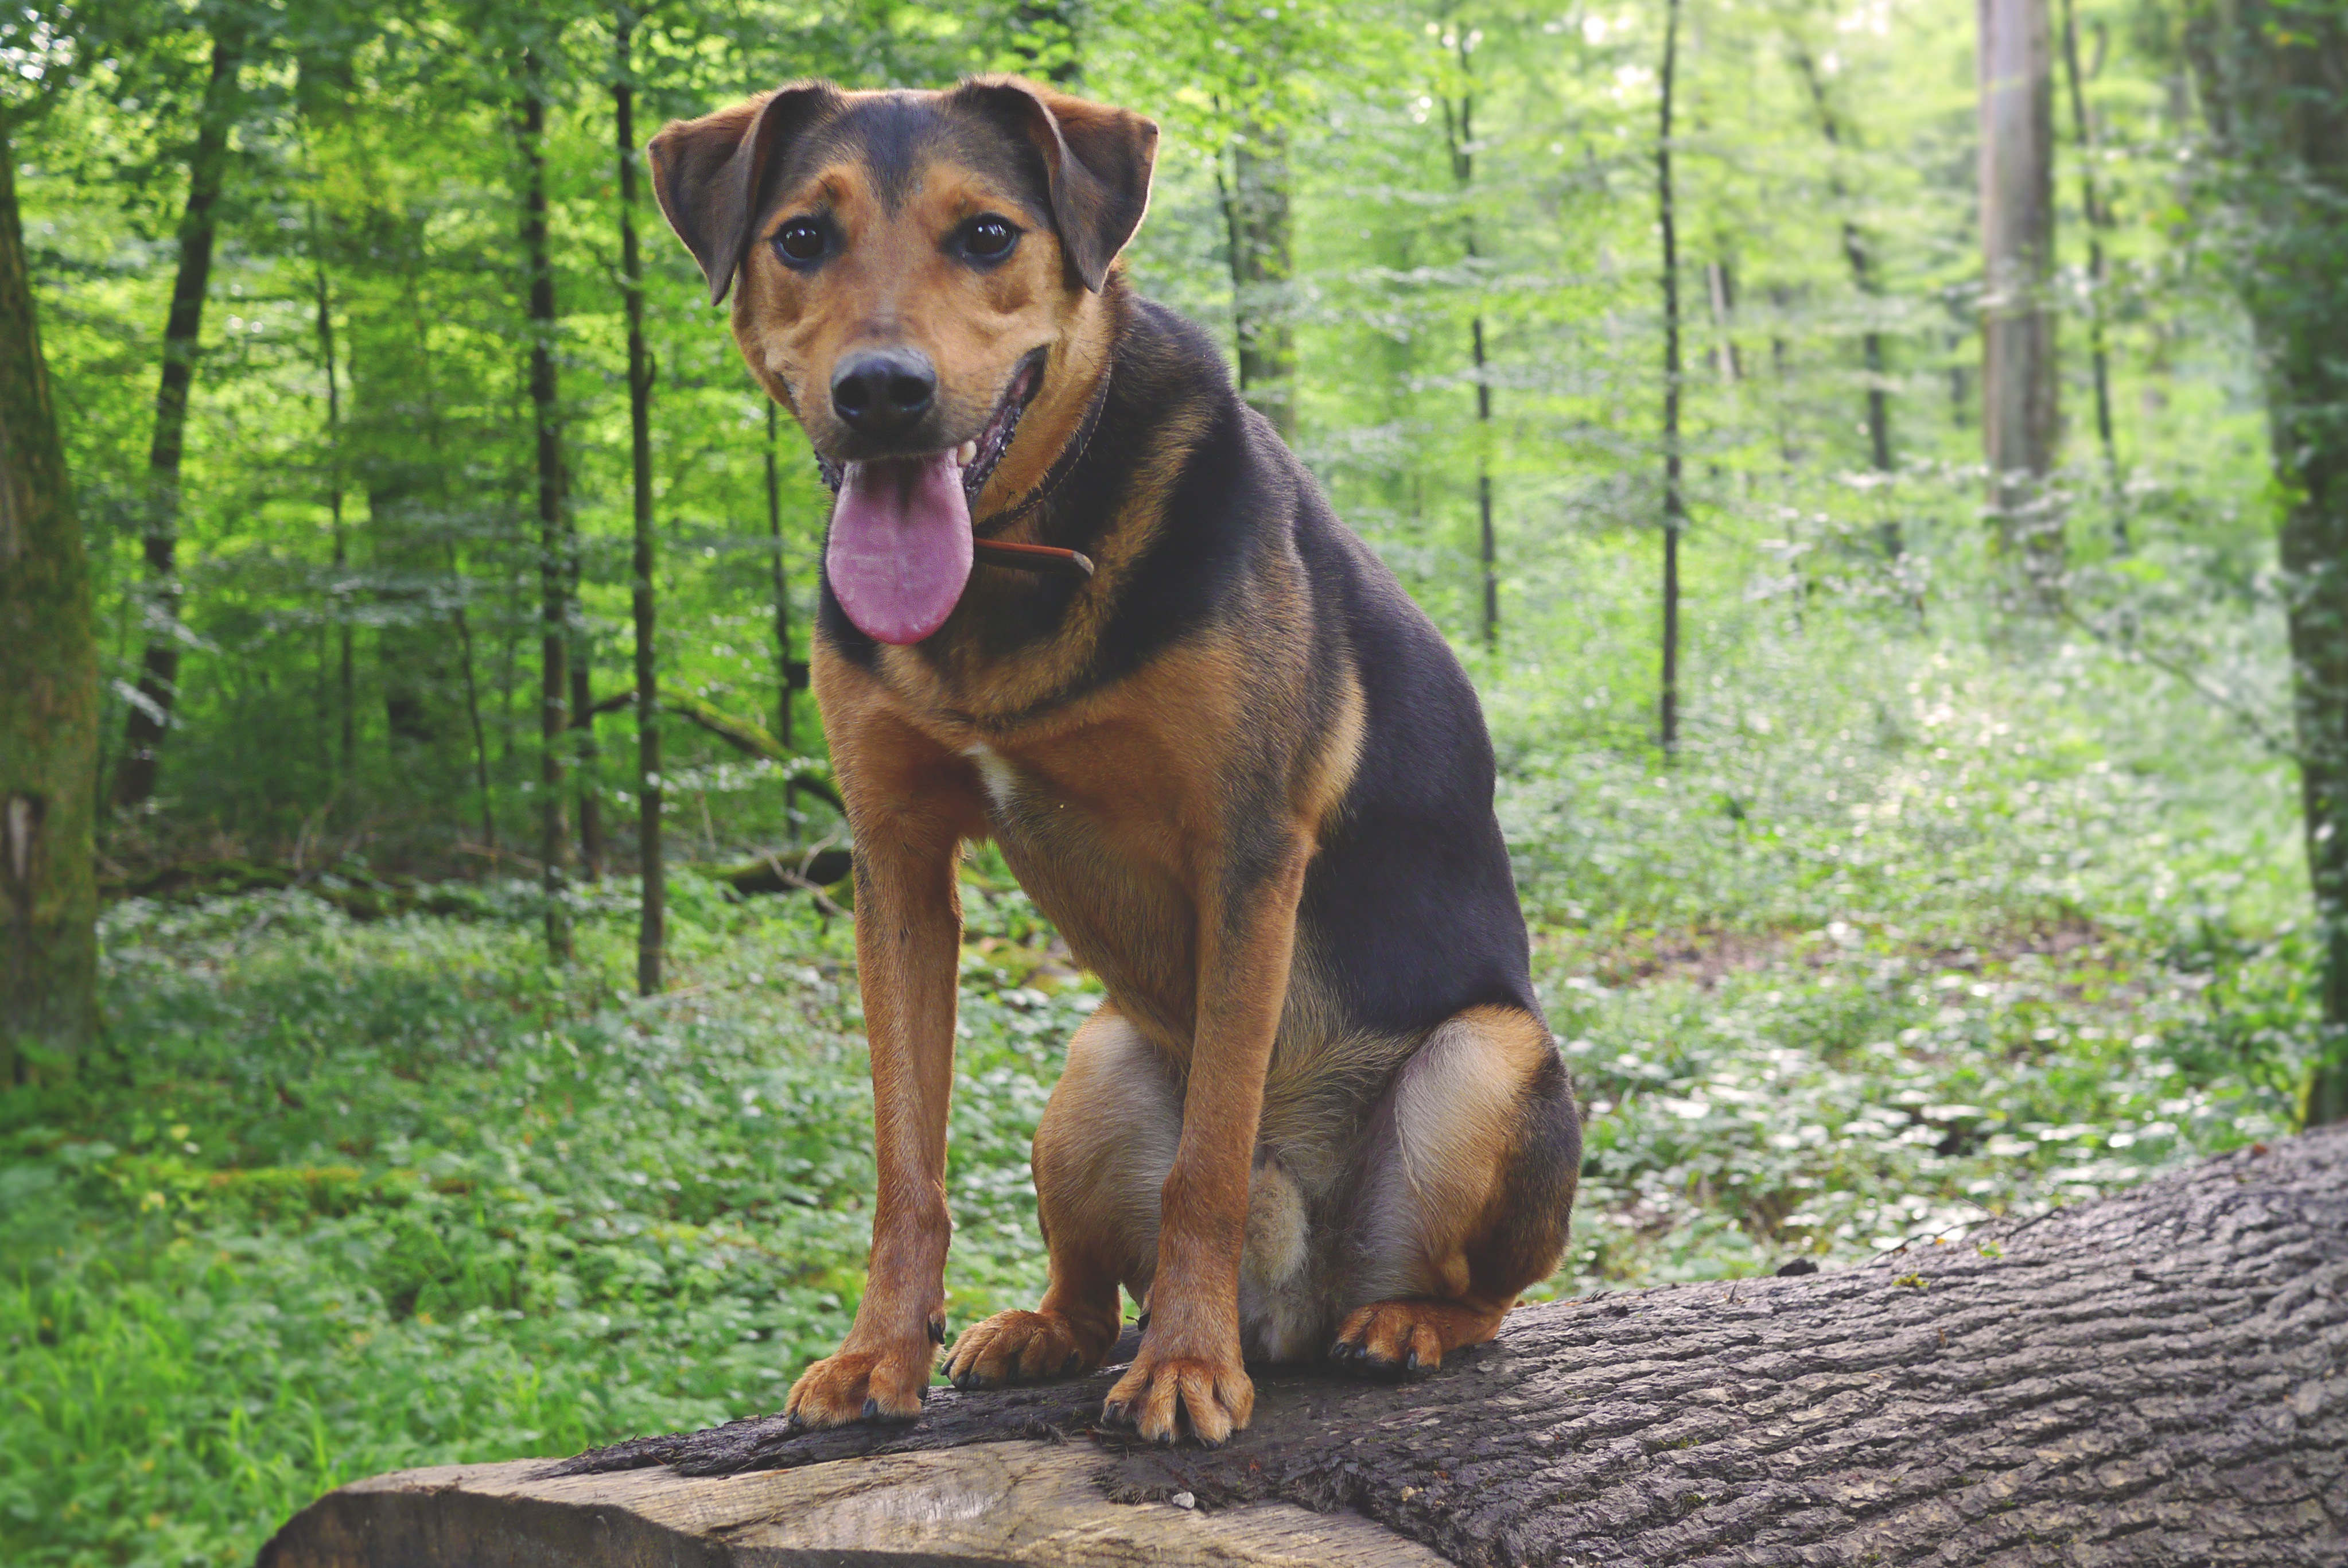
forest, view, dog, male, pet, sitting, mammal, friend, sit, pant, hybrid, vertebrate, good, dog breed, wildlife photography, friendly, obedience, hundeportrait, sch fer dog, baustamm, big dog, mixed breed dog, german pinscher, appenzell mountain dog, dog like mammal